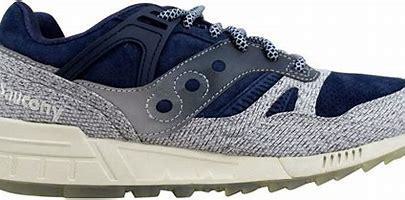
Brand: Saucony
Model: Grid SD